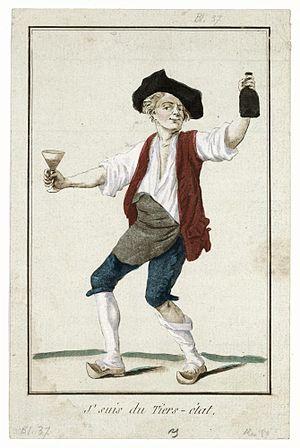
""J'suis du Tiers-état."" Eau-forte coloriée, anonyme, sans date."
En France, le tiers état désigne sous l'Ancien Régime, toute personne qui n'est pas membre des deux premiers ordres, le clergé et la noblesse, qu'elle appartienne aux communautés urbaines ou rurales, prospères ou pas, c'est-à-dire la très grande majorité de la population française, qui payait des taxes disproportionnées par rapport aux deux autres états, privilégiés en ressources et en droits.